Sexual dimorphism

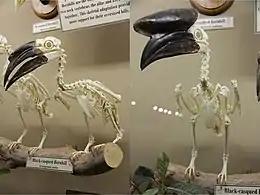
Skeletons of female (left) and Male (right) black-casqued hornbills ("Ceratogymna atrata"). The difference between the sexes is apparent in the casque on the top of their bill. This pair is on display at the Museum of Osteology.

Migratory patterns and behaviors also influence sexual dimorphisms. This aspect also stems back to size dimorphism in species. It has been shown that the larger males are better at coping with the difficulties of migration and thus are more successful in reproducing when reaching the breeding destination. When viewing this from an evolutionary standpoint, many theories and explanations come into consideration. If these are the result for every migration and breeding season, the expected results should be a shift towards a larger male population through sexual selection. Sexual selection is strong when the factor of environmental selection is also introduced. Environmental selection may support a smaller chick size if those chicks were born in an area that allowed them to grow to a larger size, even though under normal conditions they would not be able to reach this optimal size for migration. When the environment gives advantages and disadvantages of this sort, the strength of selection is weakened and the environmental forces are given greater morphological weight. The sexual dimorphism could also produce a change in timing of migration leading to differences in mating success within the bird population. When the dimorphism produces that large of a variation between the sexes and between the members of the sexes, multiple evolutionary effects can take place. This timing could even lead to a speciation phenomenon if the variation becomes strongly drastic and favorable towards two different outcomes. Sexual dimorphism is maintained by the counteracting pressures of natural selection and sexual selection. For example, sexual dimorphism in coloration increases the vulnerability of bird species to predation by European sparrowhawks in Denmark. Presumably, increased sexual dimorphism means males are brighter and more conspicuous, leading to increased predation. Moreover, the production of more exaggerated ornaments in males may come at the cost of suppressed immune function. So long as the reproductive benefits of the trait due to sexual selection are greater than the costs imposed by natural selection, then the trait will propagate throughout the population. Reproductive benefits arise in the form of a larger number of offspring, while natural selection imposes costs in the form of reduced survival. This means that even if the trait causes males to die earlier, the trait is still beneficial so long as males with the trait produce more offspring than males lacking the trait. This balance keeps dimorphism alive in these species and ensures that the next generation of successful males will also display these traits that are attractive to females.